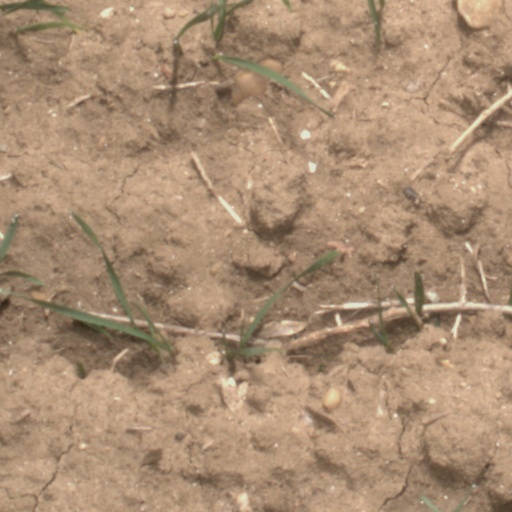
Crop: wheat